Egertonodus

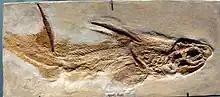
Skeleton of ""Egertonodus" fraasi" from the Late Jurassic of Germany, whose placement in the genus has been doubted.

Egertonodus is an extinct genus of shark-like hybodont fish. It includes "E. basanus" from the Jurassic of Europe and North Africa and Cretaceous of North America, North Africa and Europe, and "E. duffini" from the Middle Jurassic of England. Indeterminate remains of the genus have been reported from the Early Cretaceous of Asia. "E. basanus" is known from preserved skull material, while "E. duffini" is only known from teeth. The genus is distinguished from "Hybodus" "sensu stricto" by characters of the skull and teeth. "E. basanus", the most common species, is thought to have reached 1.5 m (4 ft 11in) in length. "E. fraasi" from the Late Jurassic of Germany, known from a poorly preserved full body fossil, was placed in "Egertonodus" in one study, but this has been subsequently questioned by other authors, due to strong differences in tooth morphology from the type species. Fossils have been found in freshwater and lagoonal environments.